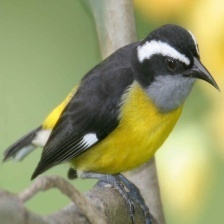
Species: BANANAQUIT
Scientific name: COEREBA FLAVEOLA